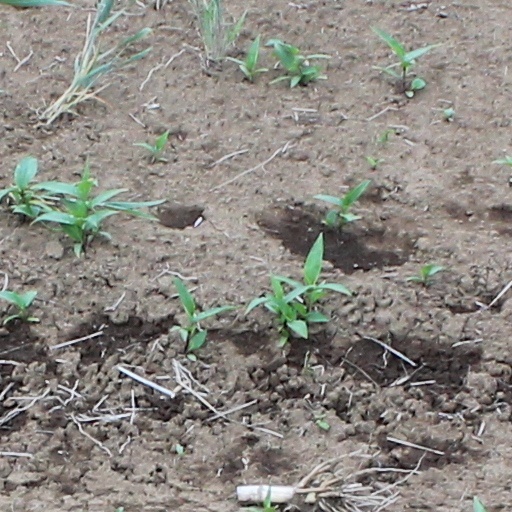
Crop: wheat